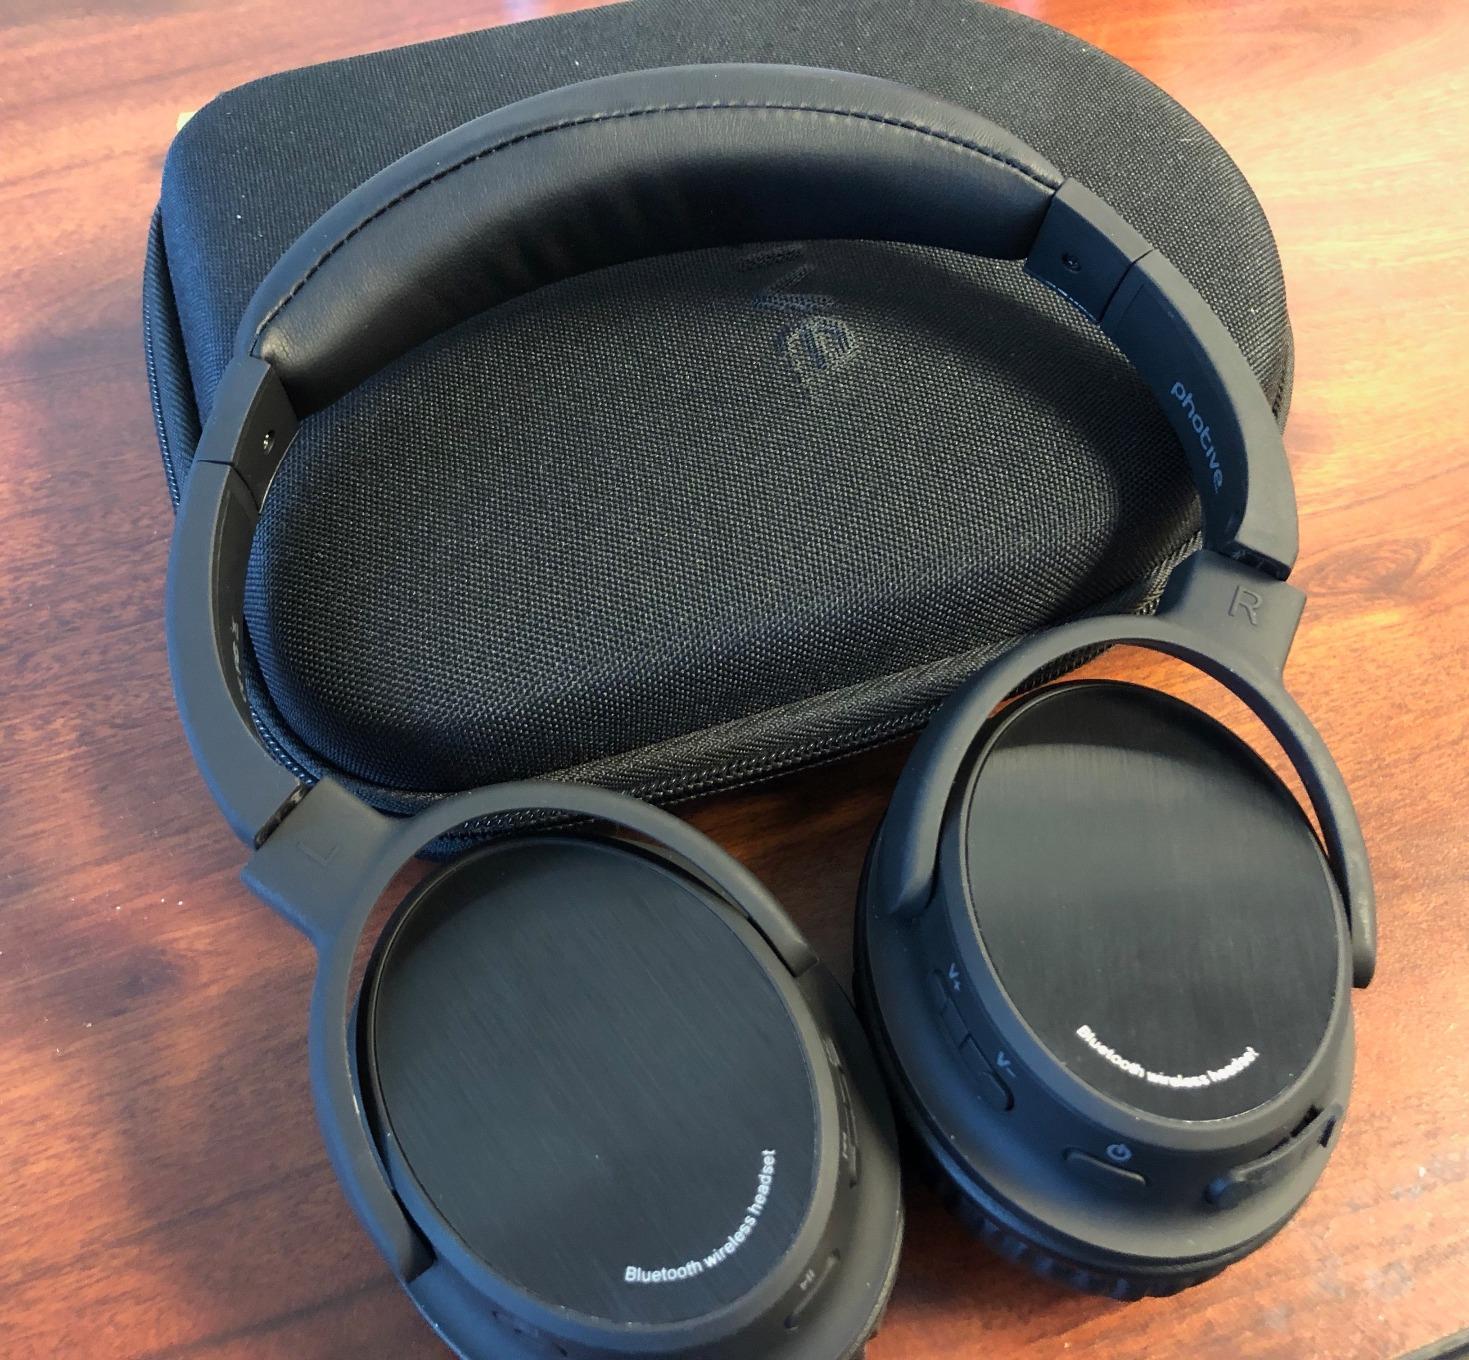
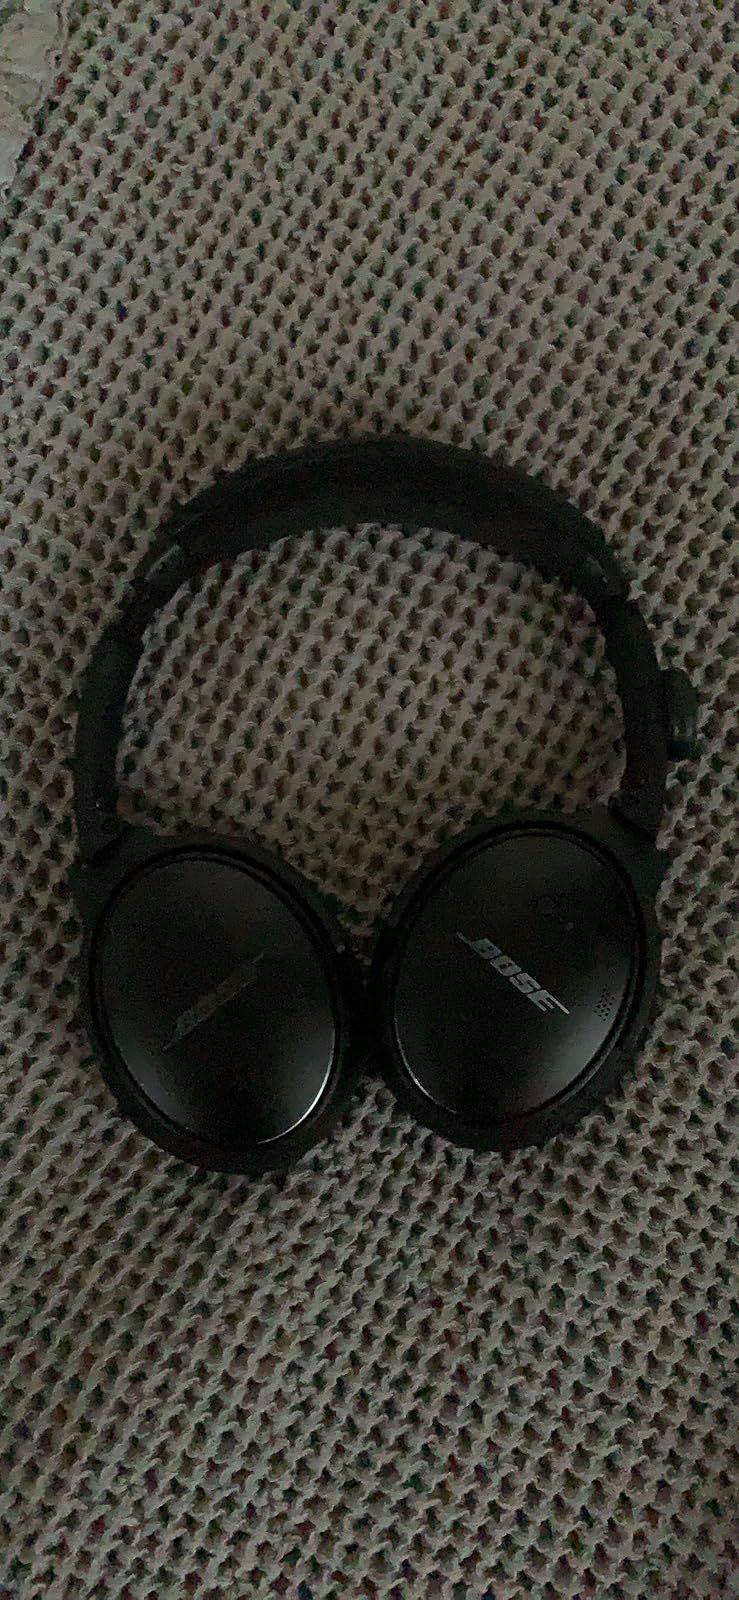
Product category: headphones
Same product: no